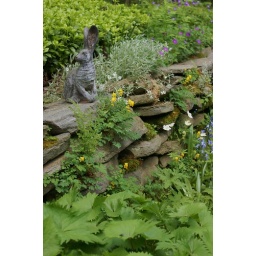
Yellow corydalis in a stacked stone wall